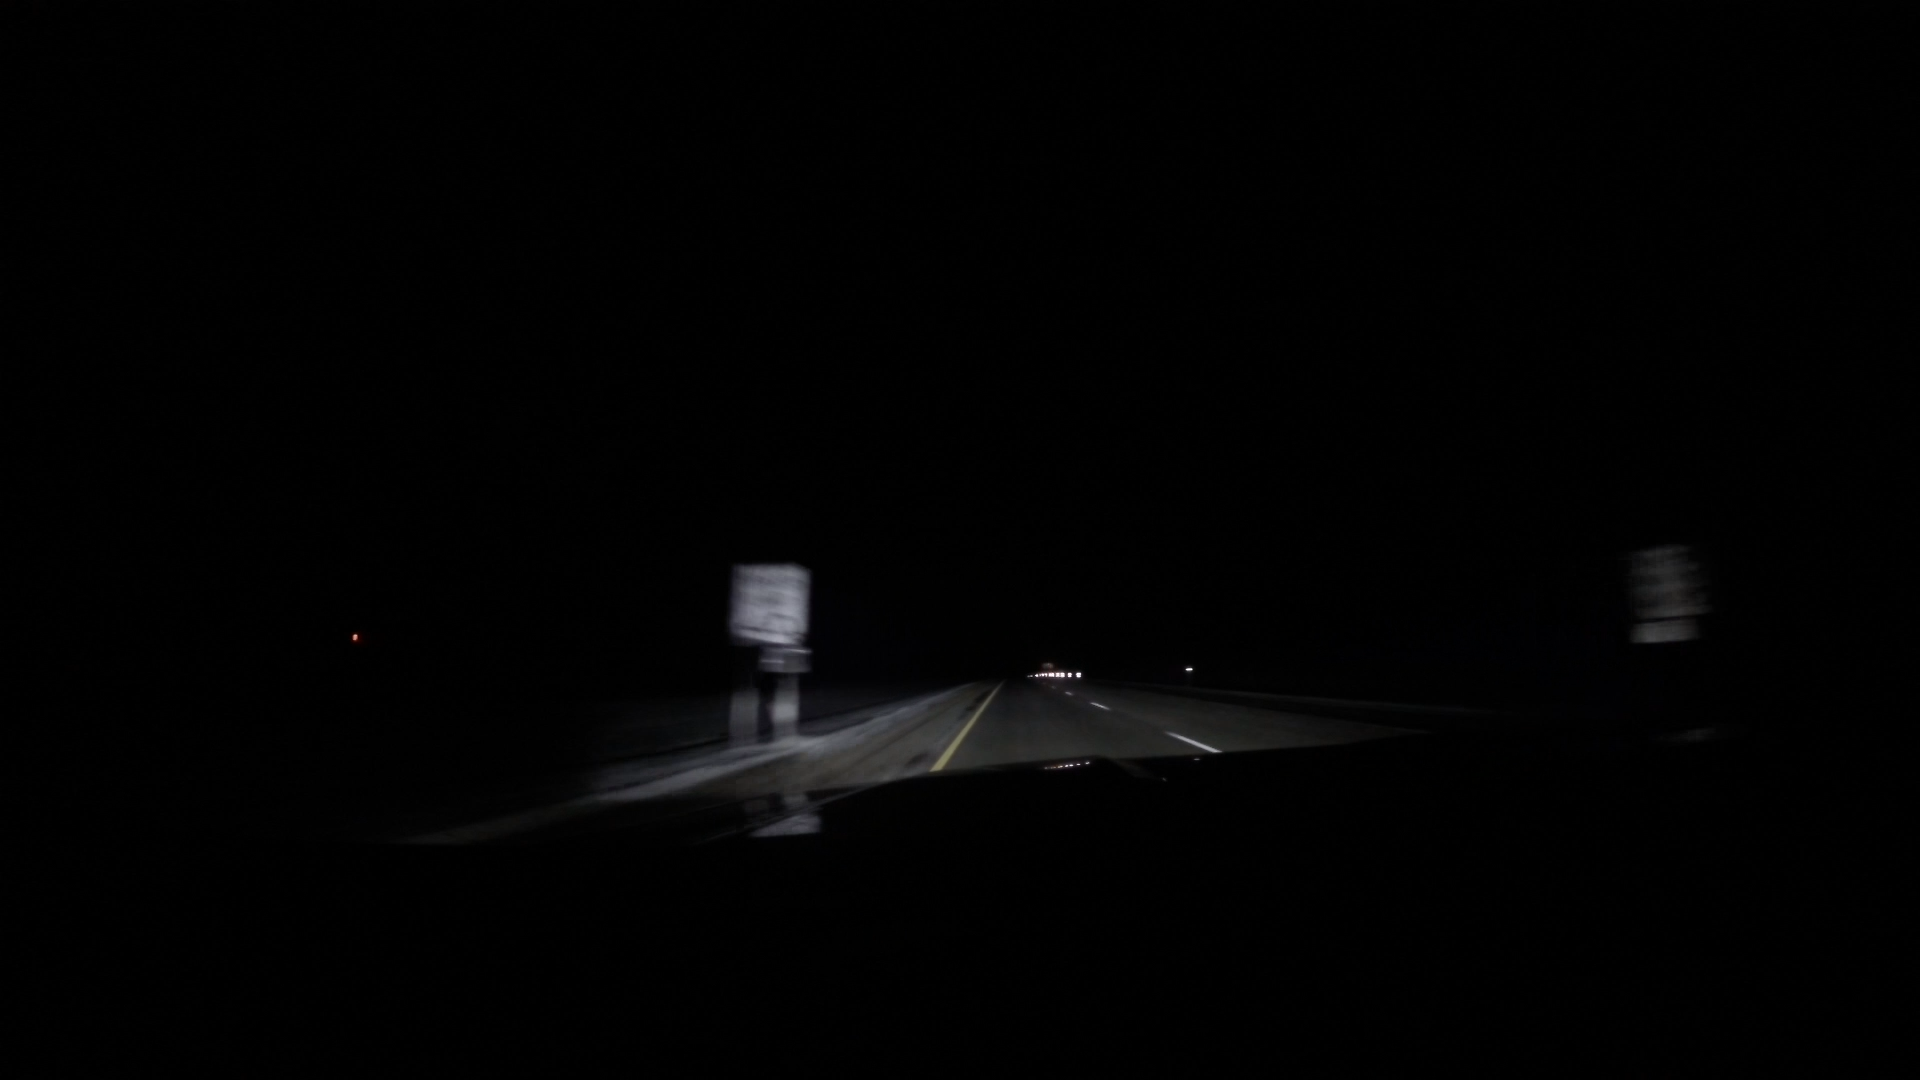
Speed limit sign label: mph40